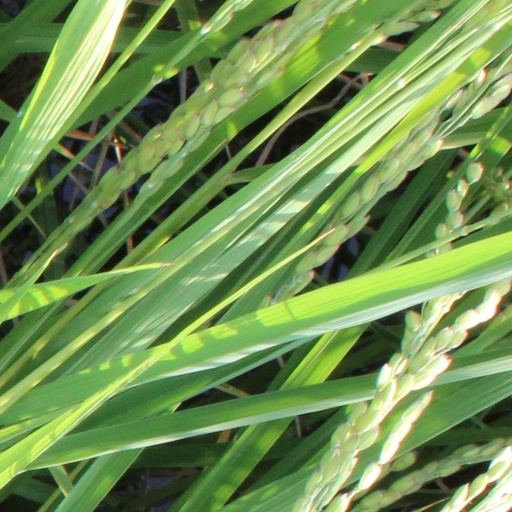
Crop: rice